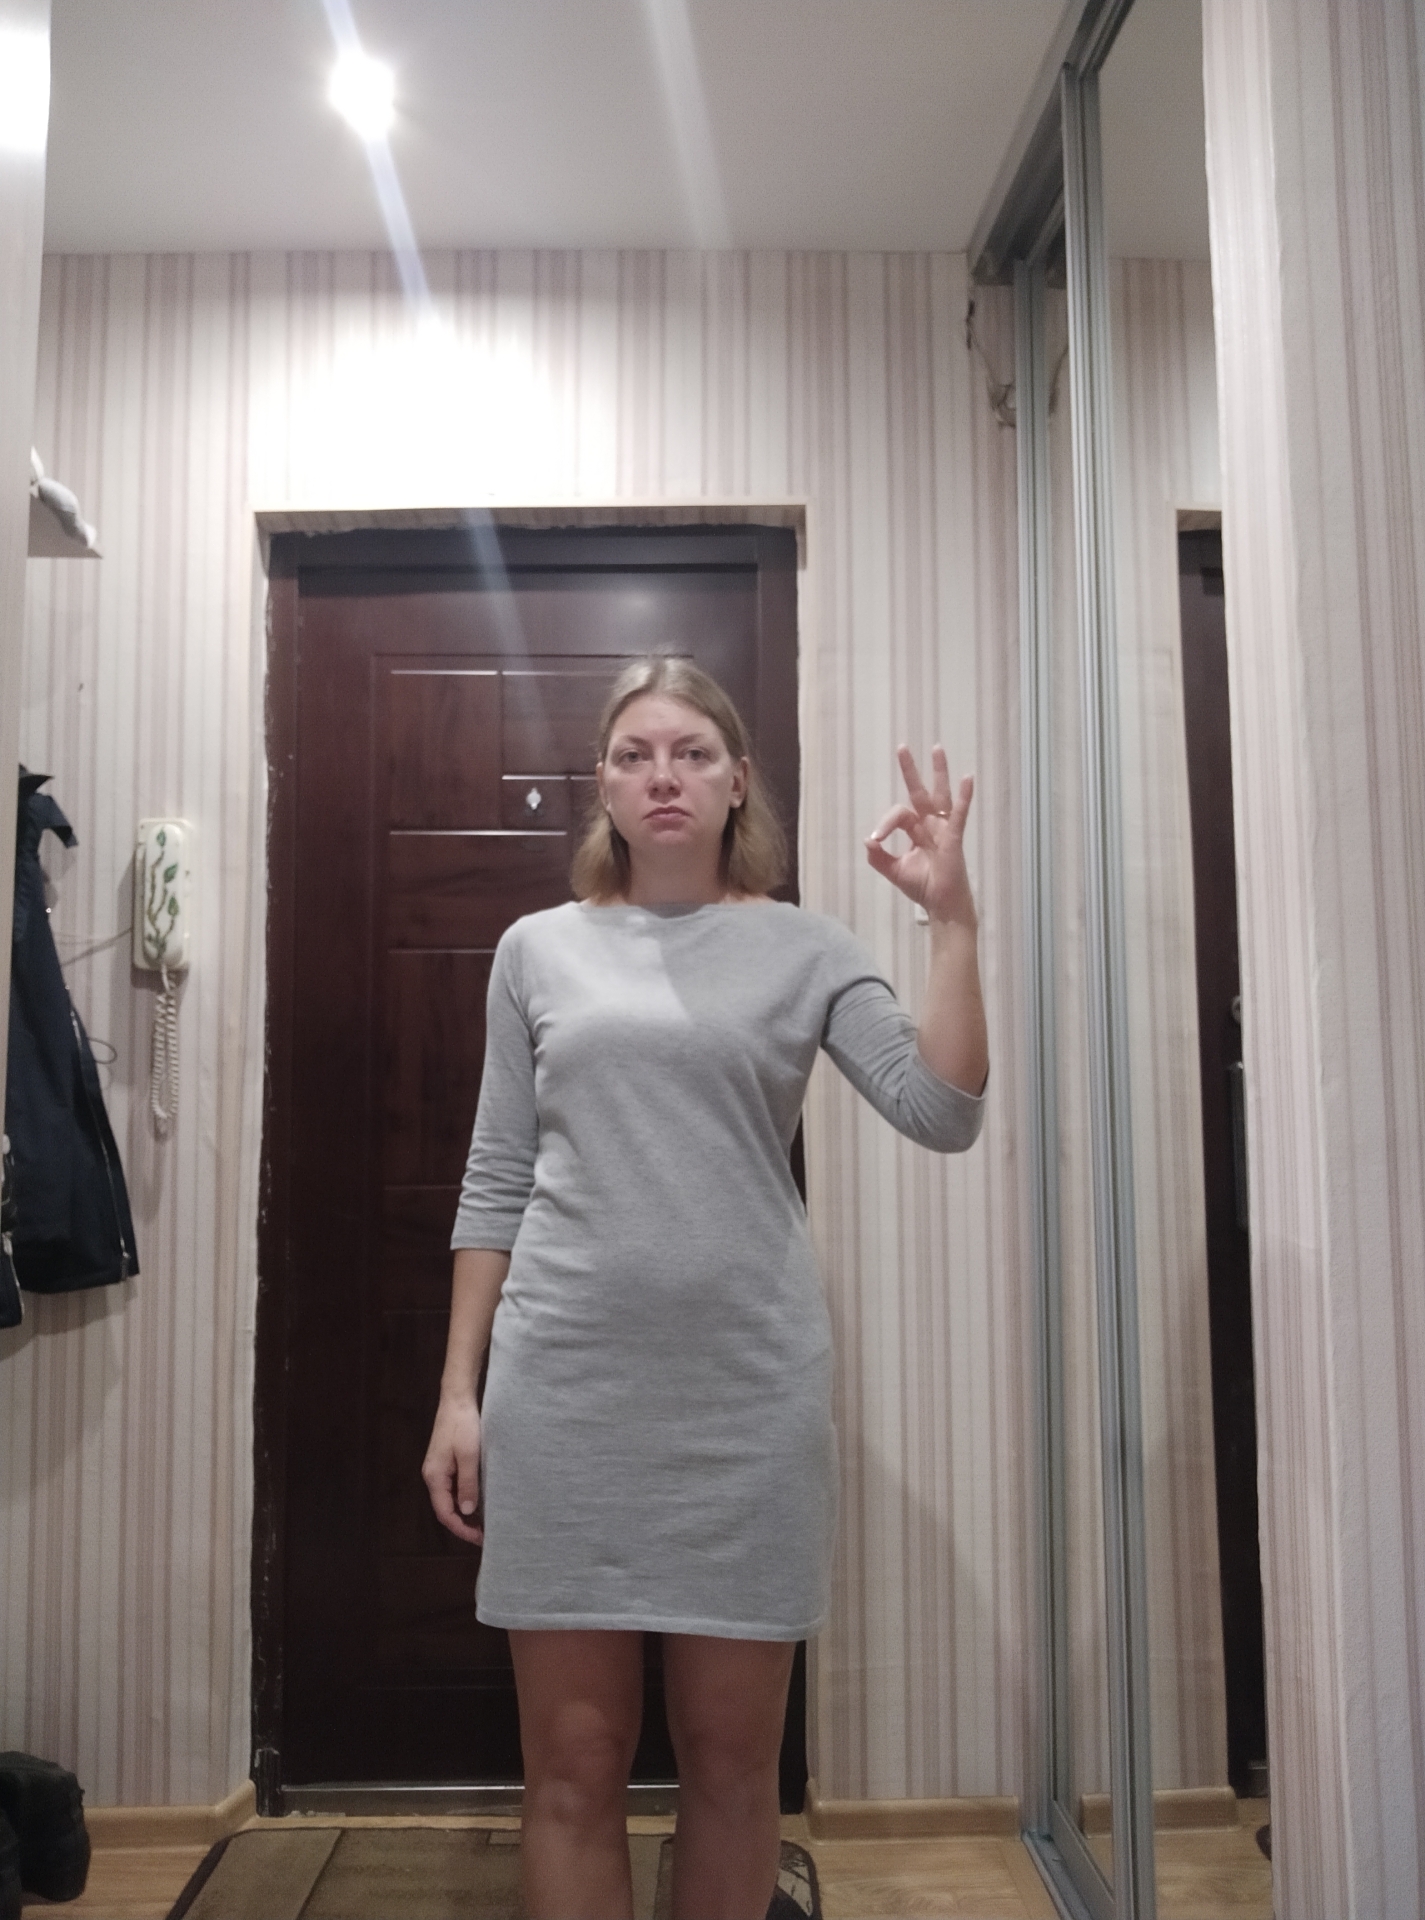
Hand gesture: ok